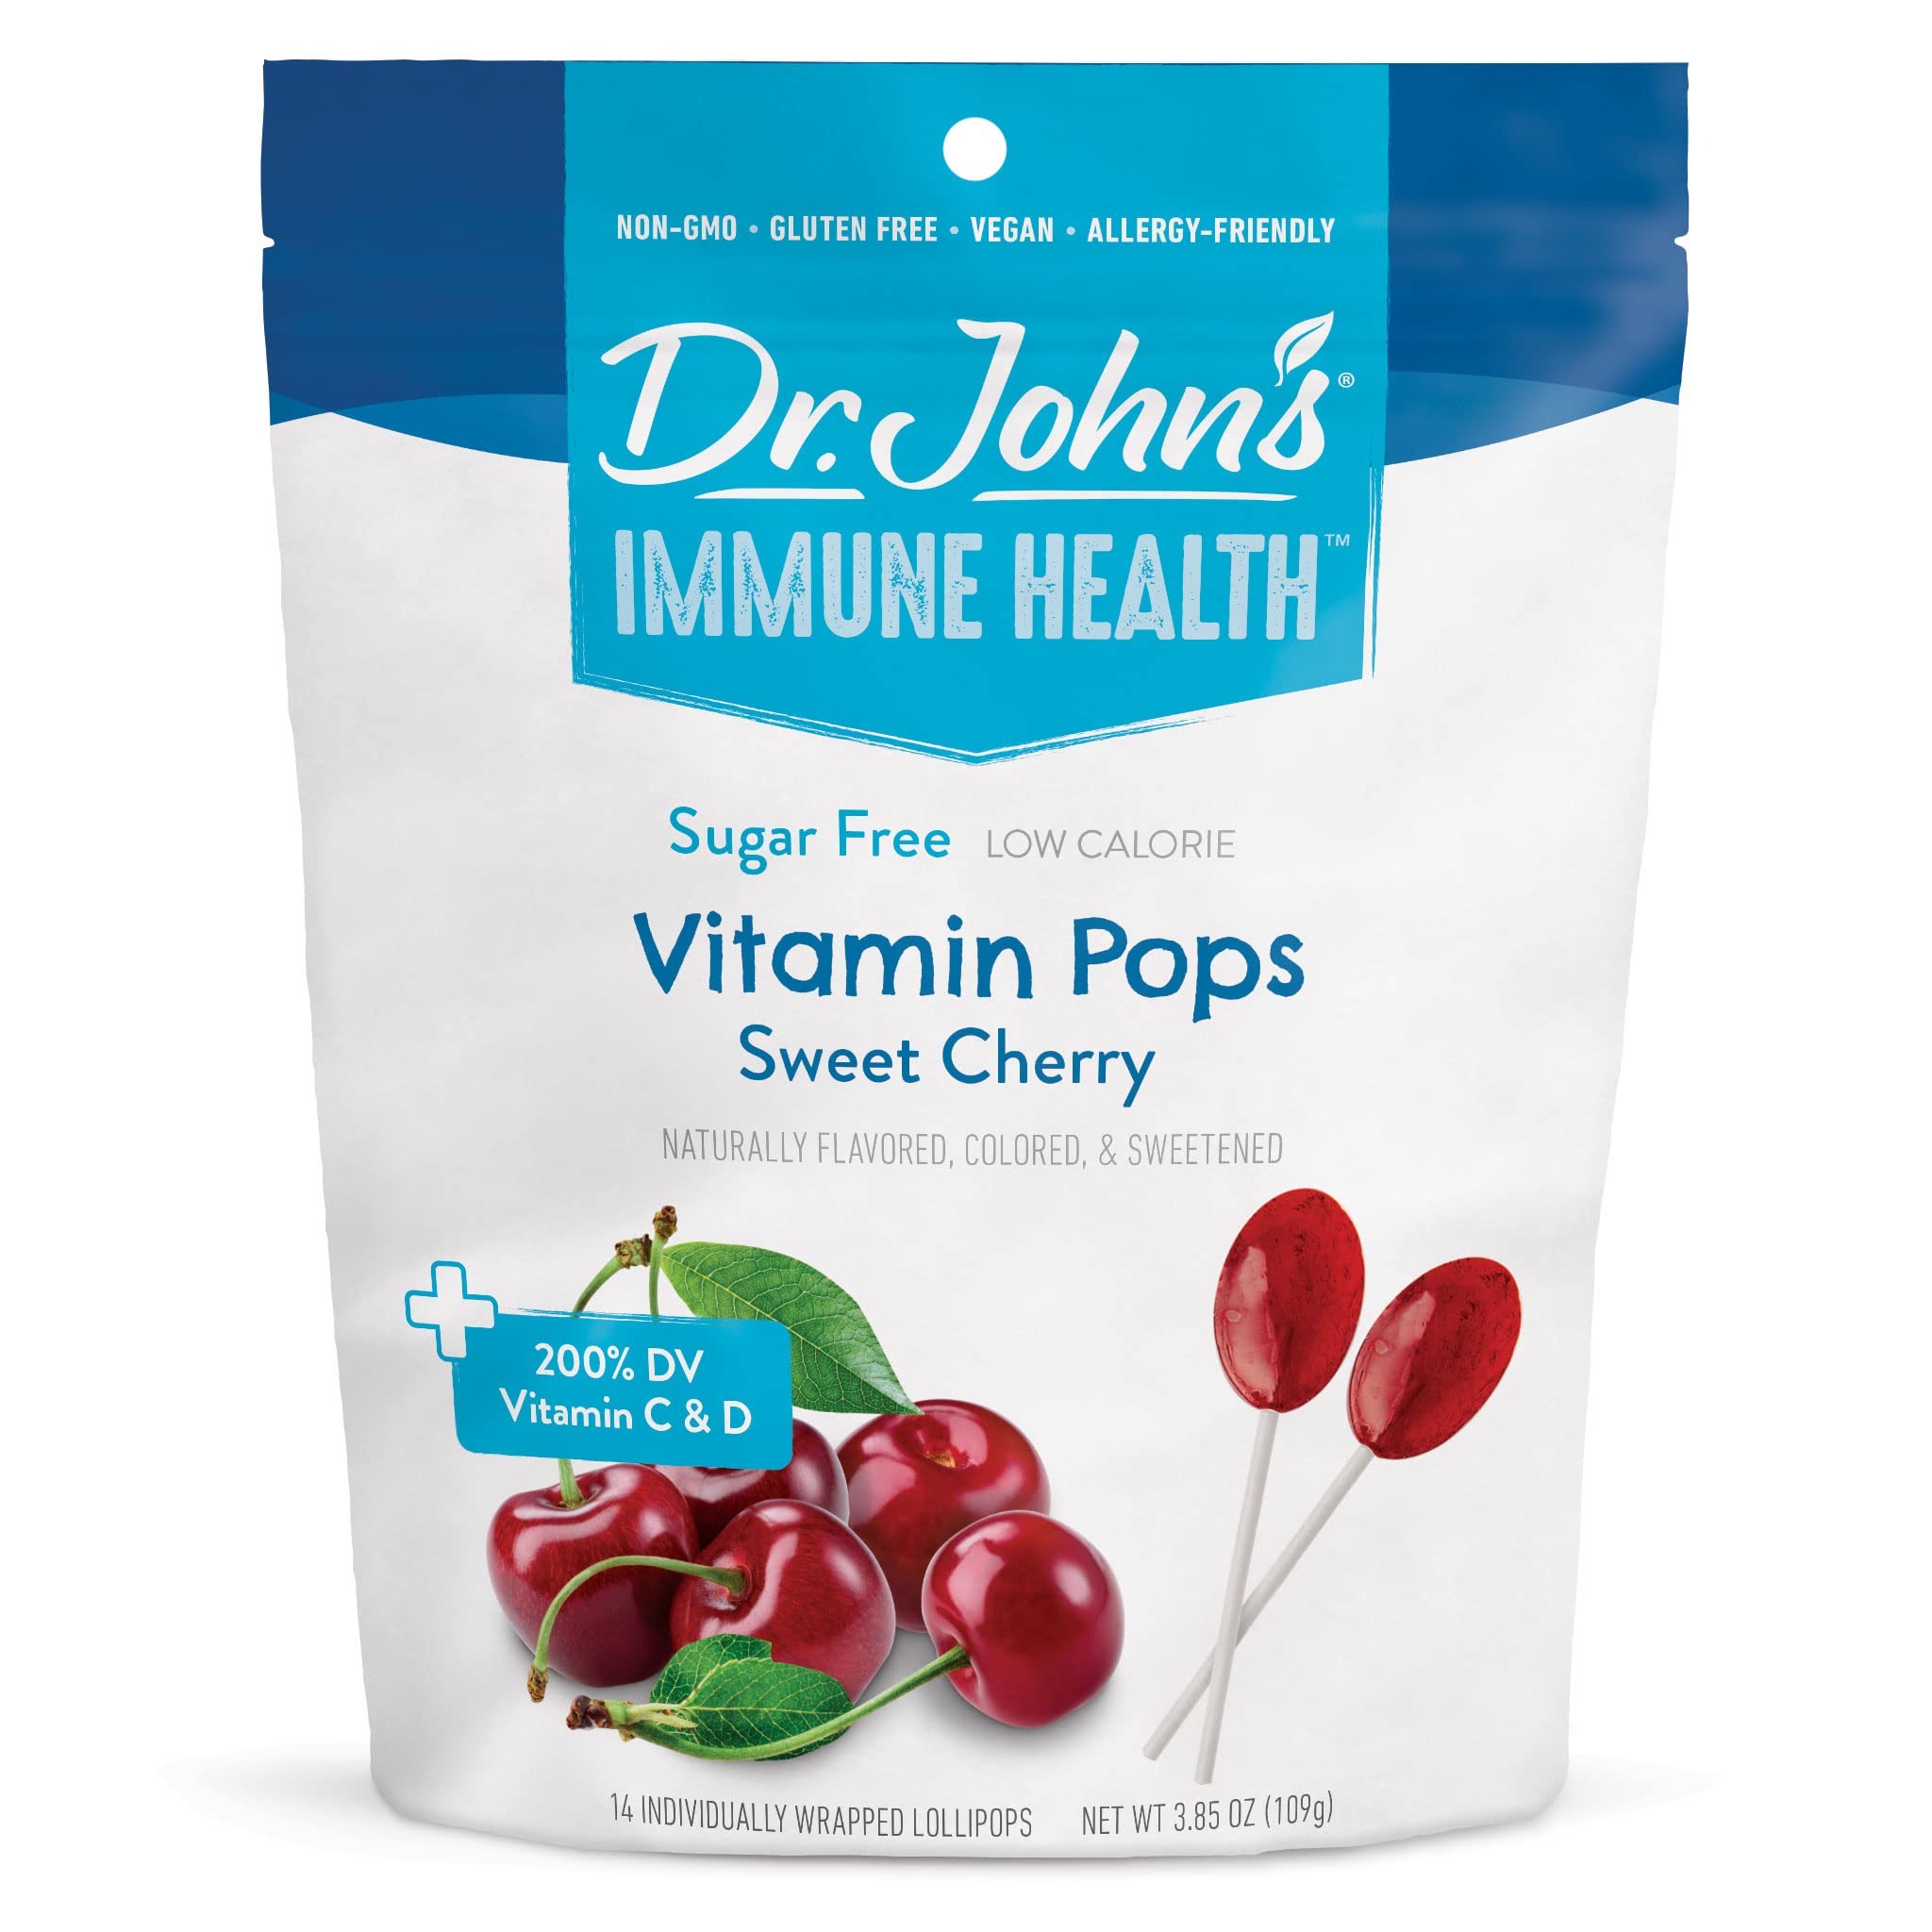
Item Name: Dr. John’s Oral Health Sugar Free Candy, Healthy Vitamin Pops with Zero Sugar, Low Calorie Snacks, Keto Friendly Hard Candy Sweets, Sweet Cherry, 14 Count, 3.85 OZ
Bullet Point 1: 7 grams of fiber per serving
Bullet Point 2: 200% DV of Vitamin D per serving
Bullet Point 3: 200% DV of Vitamin C per serving
Bullet Point 4: Sugar-free, low calorie, and tooth-friendly
Product Description: Sweet Cherry Vitamin Pops are here to bring you a delicious taste and help support a healthy immune system. With added nutrients of Vitamin D, Vitamin C, and fiber, it's a sweet way to give yourself a boost!
Value: nan
Unit: None

Price: 9.99